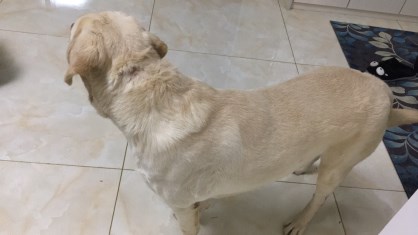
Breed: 3580-n000122-Labrador_retriever